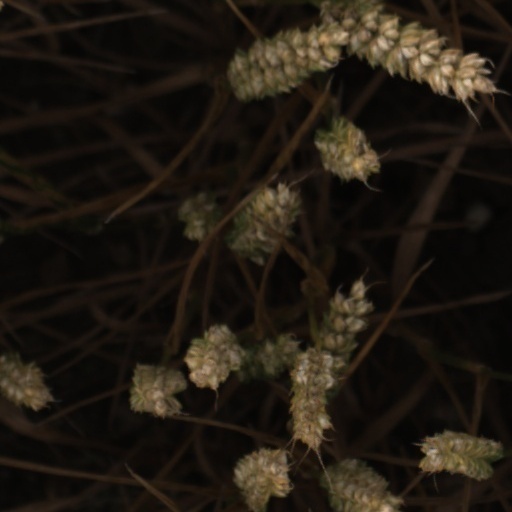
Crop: wheat